Hawaiian chub

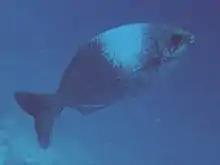
Hawaiian chub at Midway Atoll

The Hawaiian chub is restricted to the Central Pacific Ocean, where it is found in the waters around the Hawaiian Islands and probably the Line Islands. It is found at depths of greater than in the vicinity of rocky and coral reefs within the intertidal and subtidal zone.